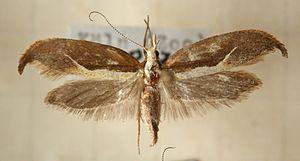
La Plutelle du chèvrefeuille est une espèce de lépidoptères de la famille des Ypsolophidae. On la trouve en Europe et en Anatolie. Elle a une envergure de 18 à 23 mm. Elle vole de juin à septembre selon les régions. Sa larve vit sur des chèvrefeuilles et des weigelas.